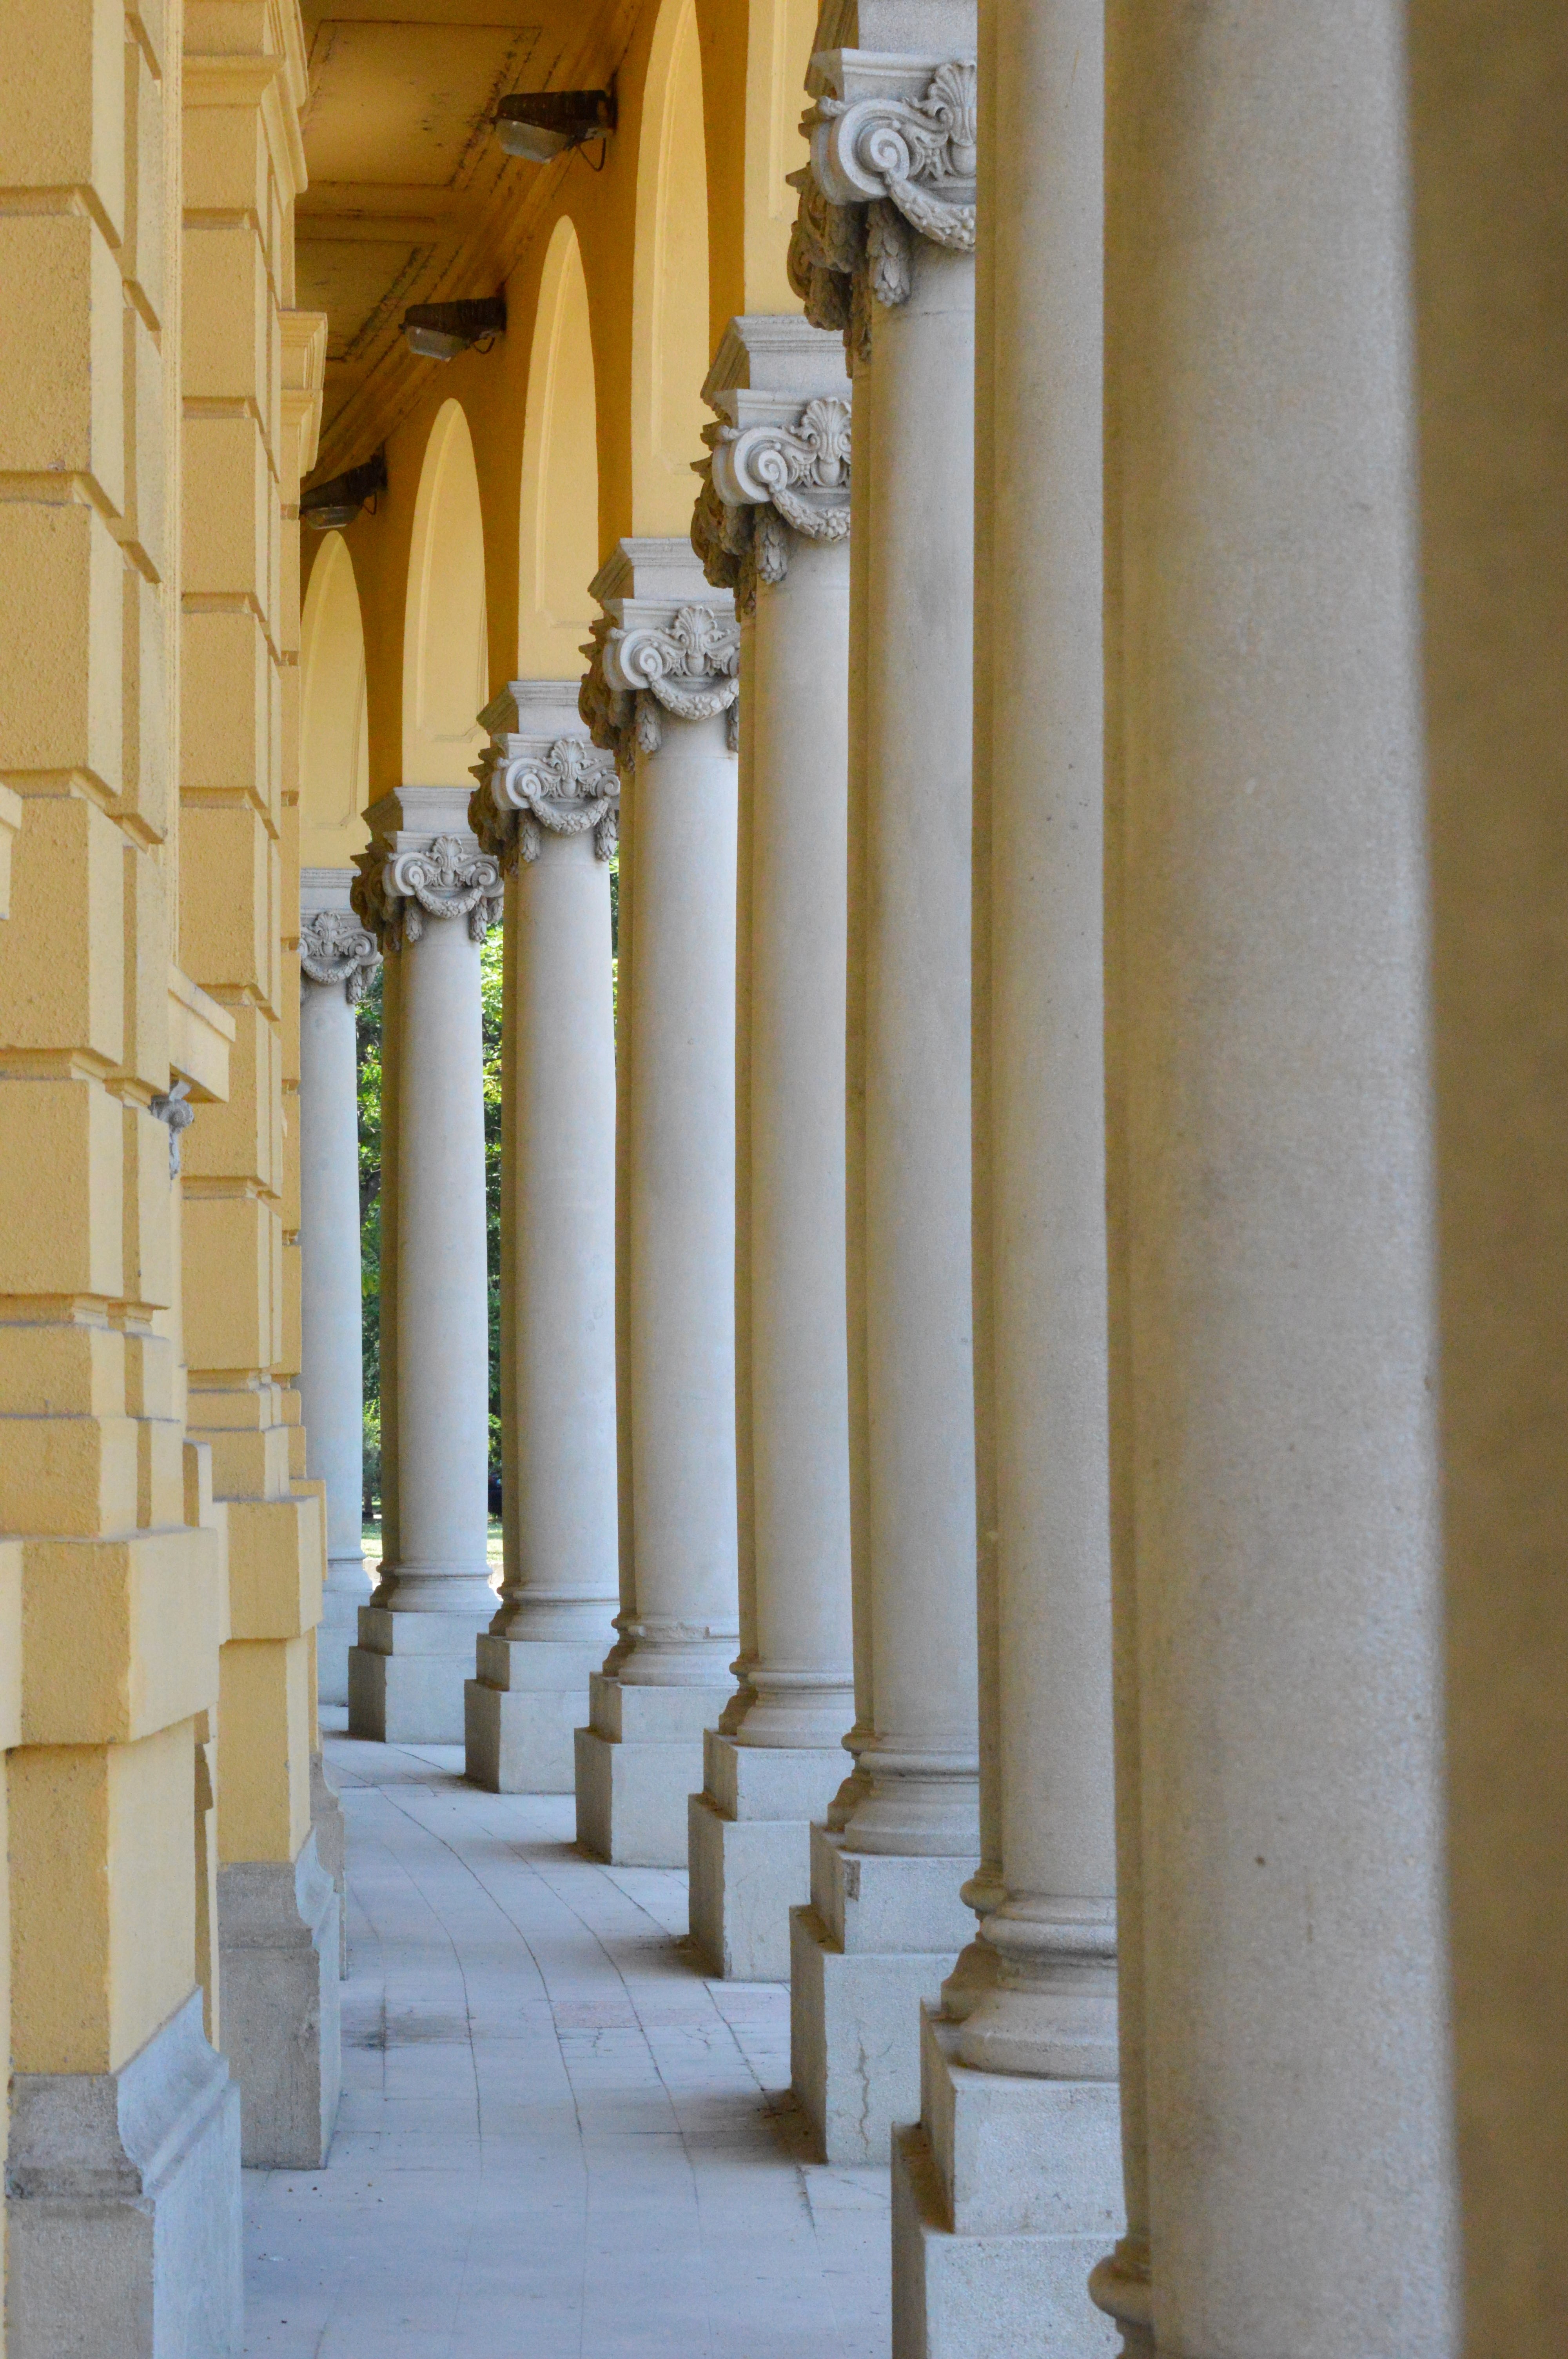
architecture, structure, wood, wall, arch, column, material, interior design, temple, stairs, budapest, ancient history, baluster, szecseny thermal bath